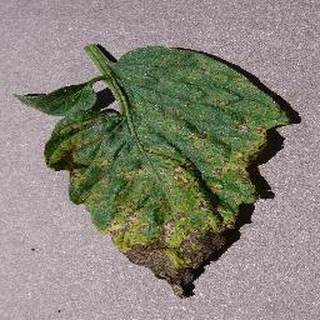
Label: tomato_septoria_leaf_spot